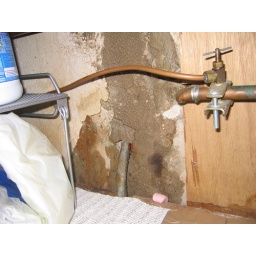
water pipes under sink